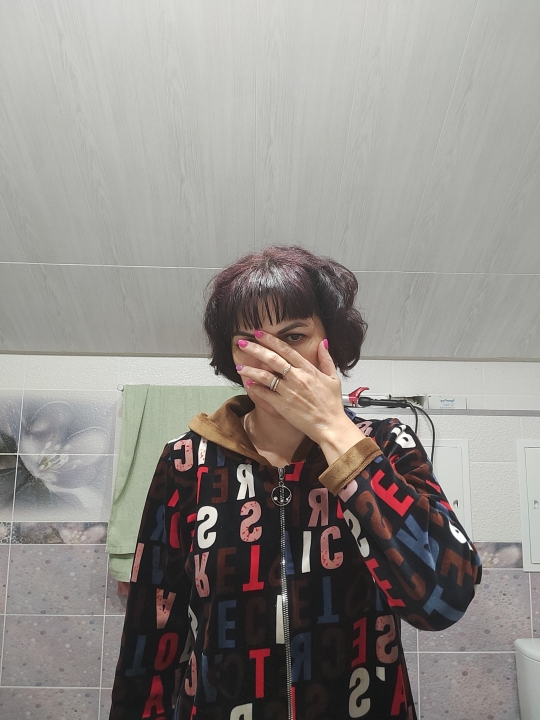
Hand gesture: no_gesture